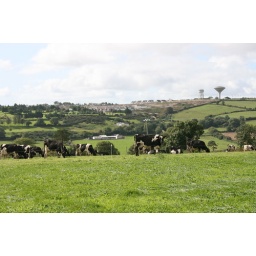
The old and the new water tower in Cobh. Taken from the top of Bird's hill.